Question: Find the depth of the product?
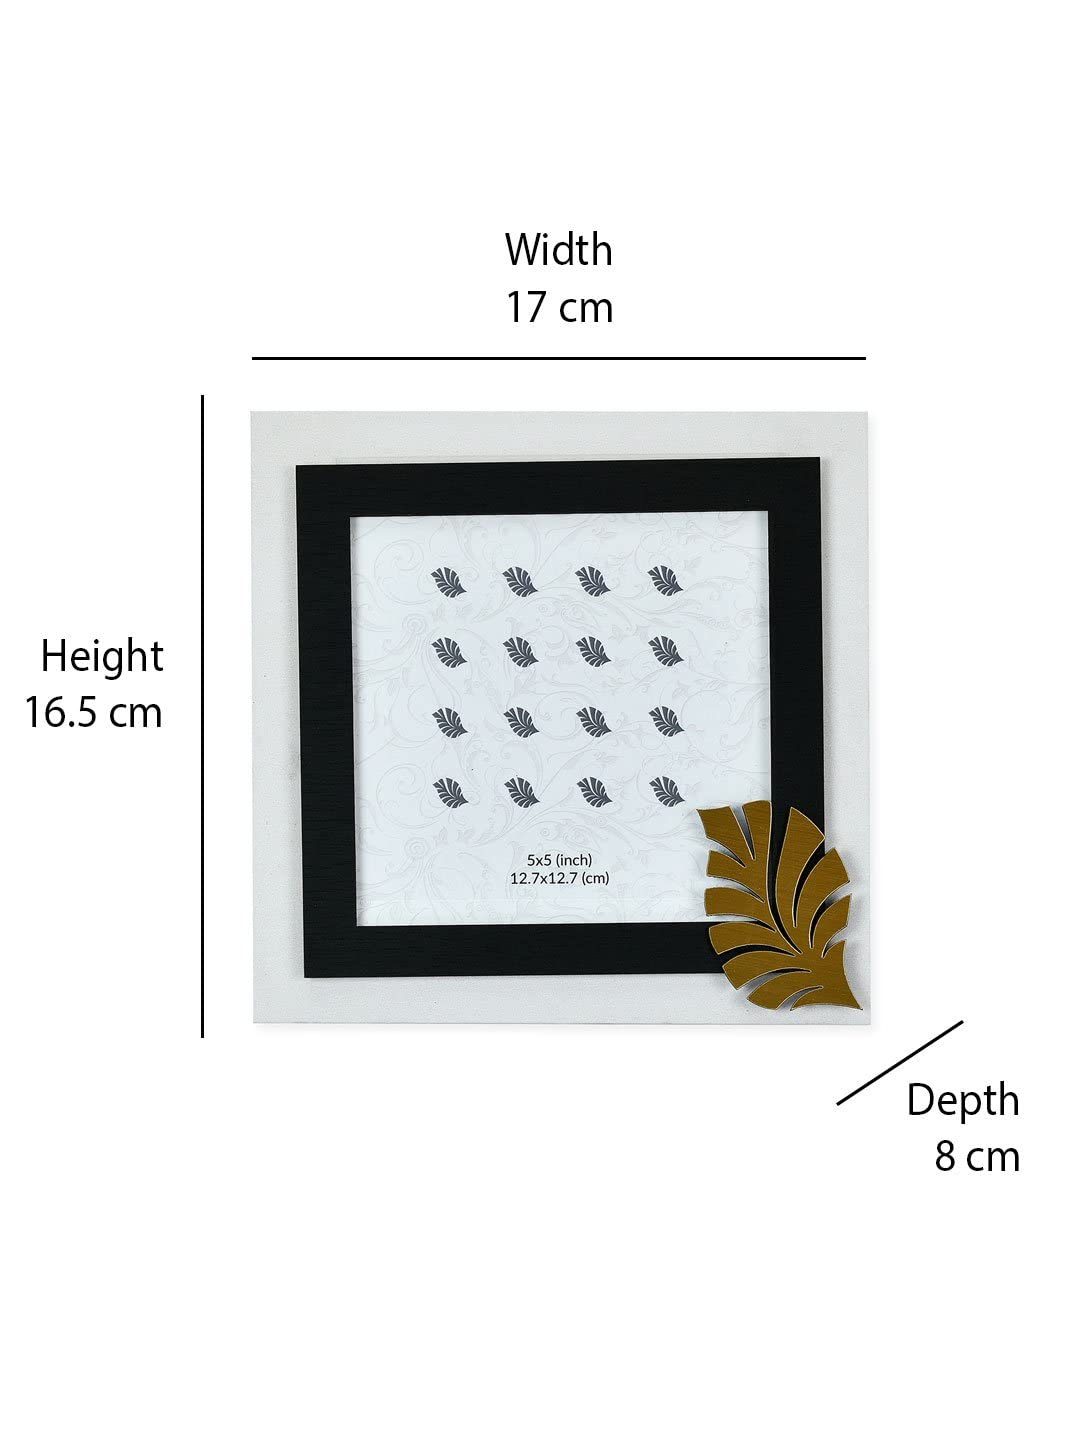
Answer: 16.5 centimetre